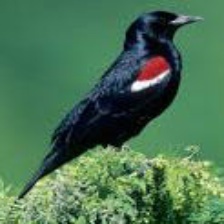
Species: TRICOLORED BLACKBIRD
Scientific name: AGELAIUS TRICOLOR